Answer in natural language. Considering the relative positions, is Doorway (highlighted by a green box) above or below black glossy countertop (highlighted by a red box)? Choose between the following options: above or below
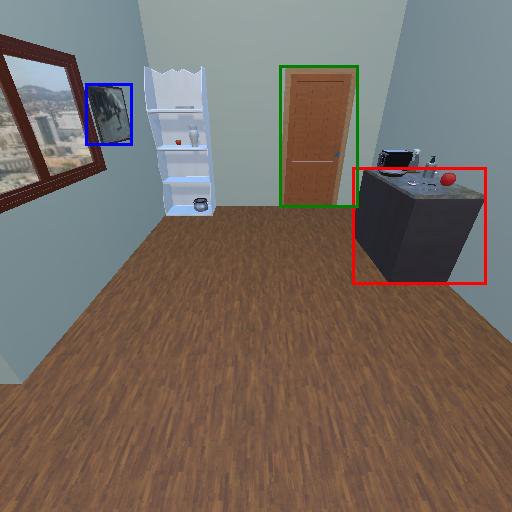
<answer>above</answer>